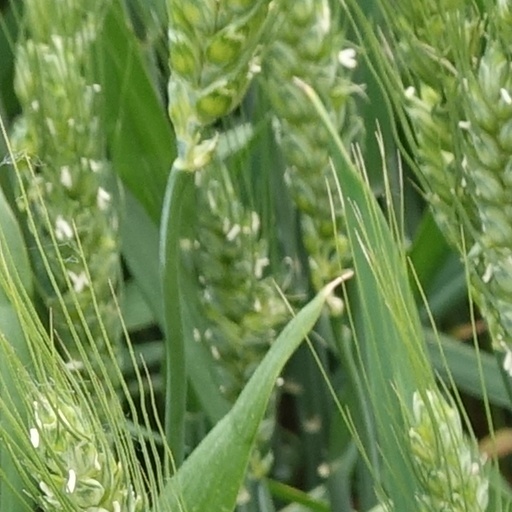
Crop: wheat